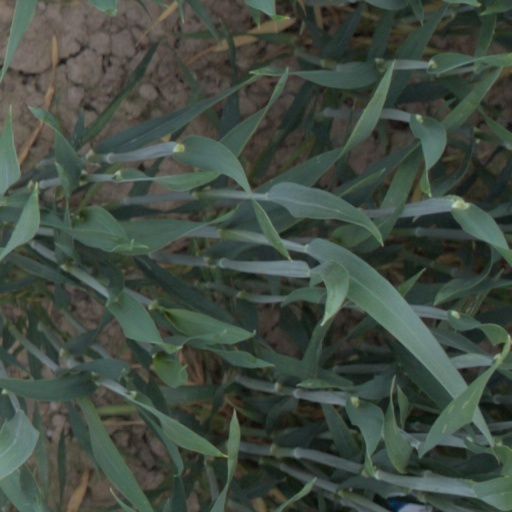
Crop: wheat